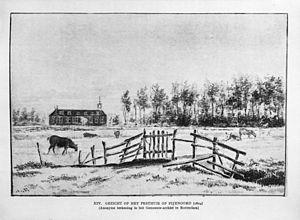
Fijenoord a été une entreprise de construction navale et de fabrication de moteurs à Rotterdam, aux Pays-Bas, de 1929 à 1999. En 1929, elle a fusionné avec Wilton pour devenir Wilton-Fijenoord.